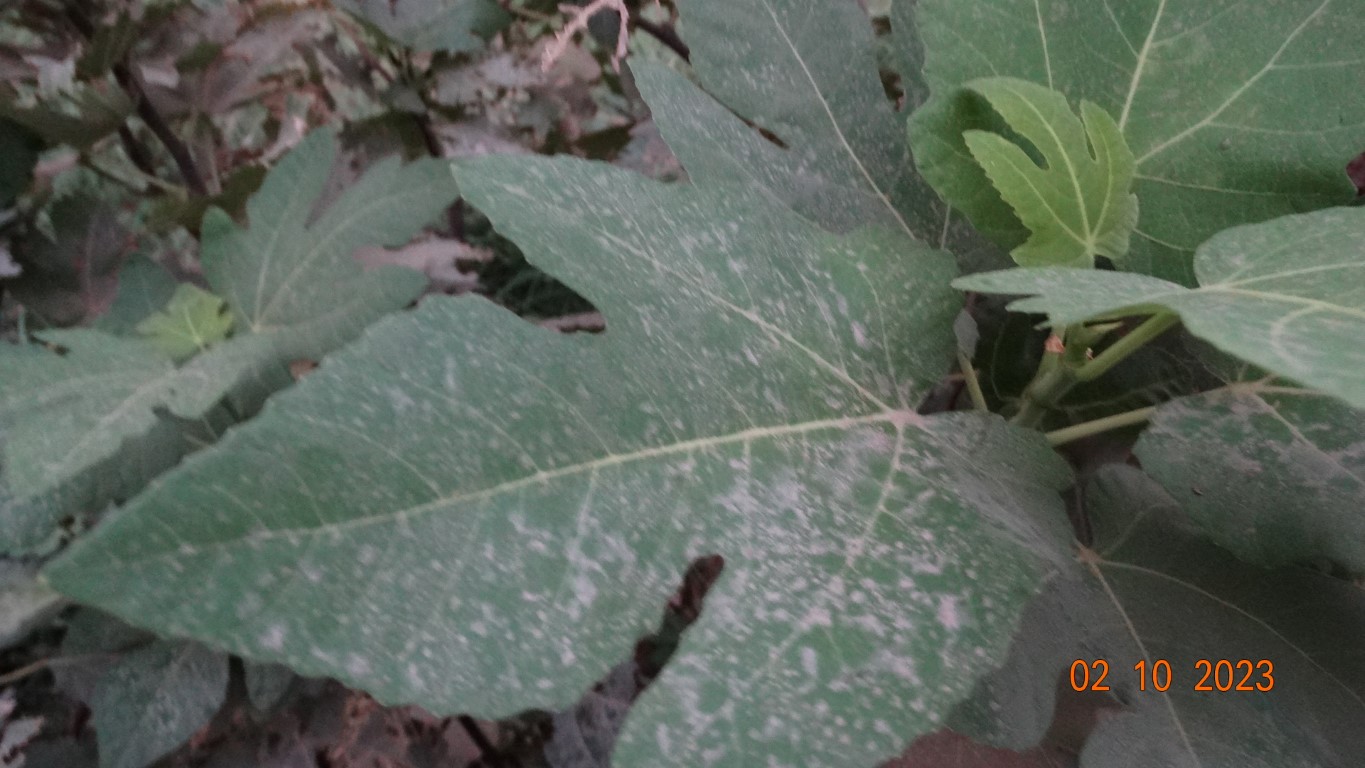
Label: healthy